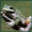
Label: frog